Hōei eruption

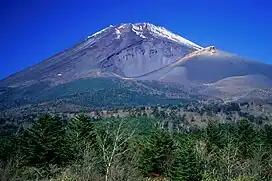
Mount Fuji, showing the Hōei crater

Three years before the eruption, rumbling began in 1704 from February 4 to February 7. One to two months prior to the eruption, earthquakes could be felt around the base of the volcano with magnitudes reaching as high as 5. Because of the short time between the earthquake and eruption, these events have been linked. The event was characterized as a plinian eruption, with pumice, scoria, and ash shot into the stratosphere and raining down far east of the volcano. It has been classified as an explosive eruption. Lahars soon followed the eruption because of heavy rainfall and flooding in the area. It is suggested that two types of magma, silicic and basaltic magma, mixed together as a result of the earthquake.